Es brent

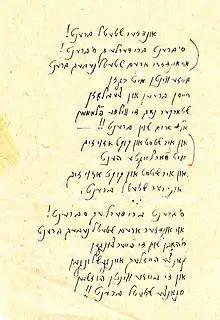
First page from Gebirtigs handwriting of "Undzer shtetl brent" (ca. 1938)

Es brent ( "It's burning", also known as "undzer shtetl brent" "our town is burning", in Hebrew translation ) is a Yiddish poem–song written in 1936 by Mordechai Gebirtig. "Es Brent" is generally said to have been written in response to the Przytyk Pogrom of 1936. After the Holocaust, the song was also often used in Holocaust commemoration or in programmes of World War II Ghetto music, both in the original Yiddish and in Hebrew translation. Although Gebirtig wrote prolifically, "Es Brent" became his best-known composition.